Alternate care site

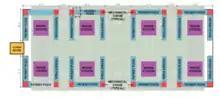
Suggested layout for an ACS in a building with a large open space, such as a convention center.

In addition to physical space, an ACS requires the other elements necessary for a medical facility; these include medical staff and equipment, as well as relationships with the broader healthcare system in the area. An ACS might provide a variety of medical care based on the available resources and needs of the local community. Generally, as the level of care provided by an ACS increases, the number of patients it is able to serve decreases (and vice versa). ACSes are commonly characterized as adhering to one of the following three models: